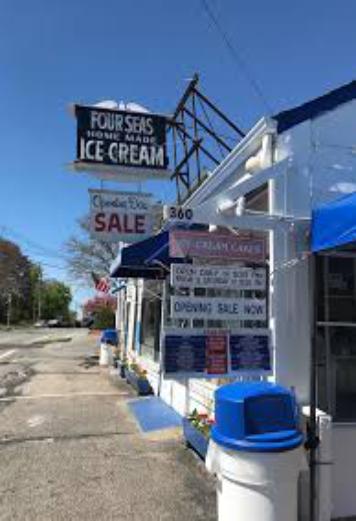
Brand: Four Seas Ice Cream
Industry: Food